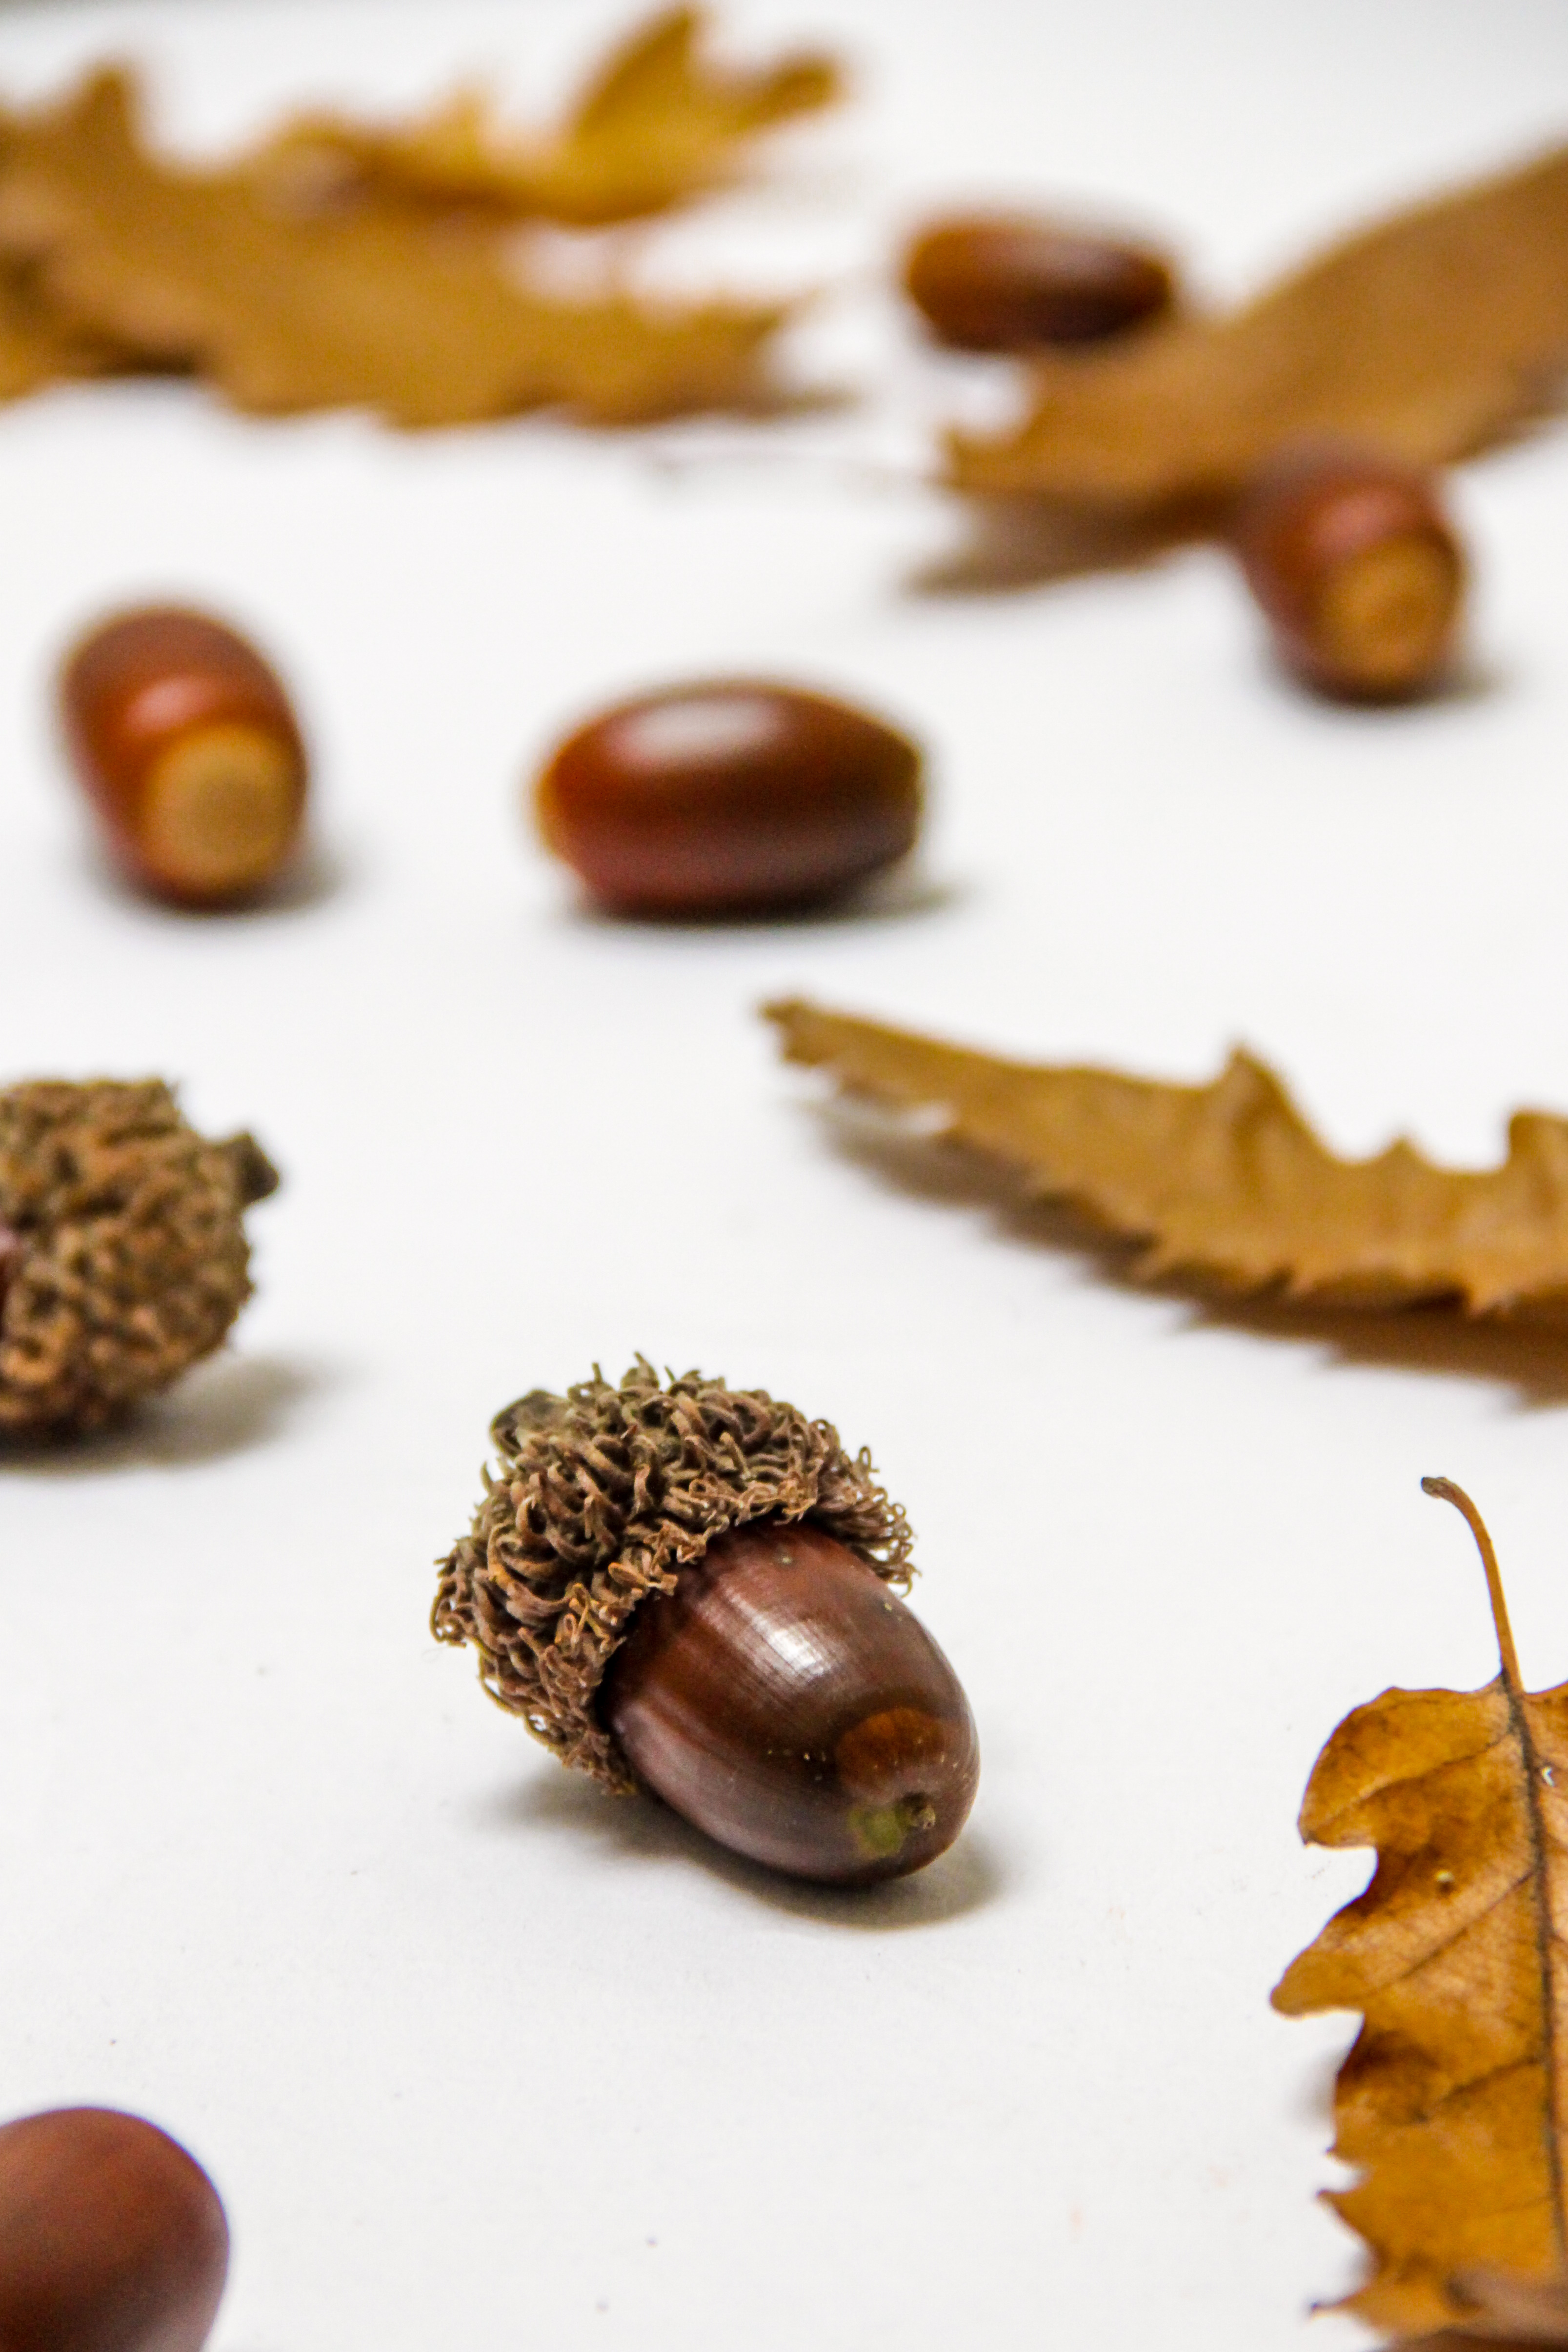
blur, sweet, fall, dry, food, produce, macro, grow, brown, nut, chocolate, baking, dessert, delicious, still life, close up, nuts, sugar, fruits, dry leaves, hazelnut, flavor, praline, flowering plant, land plant, snack food, chocolate truffle, nuts seeds